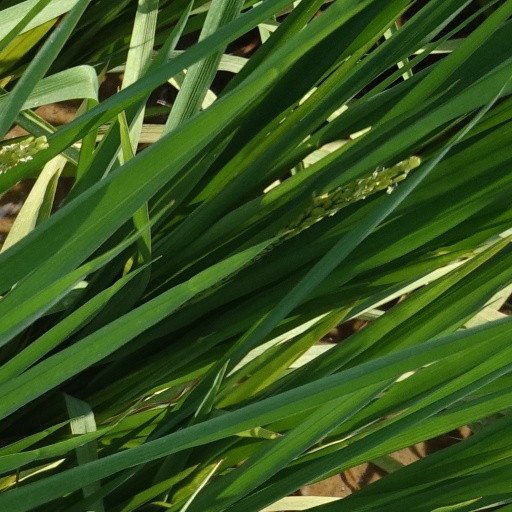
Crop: rice